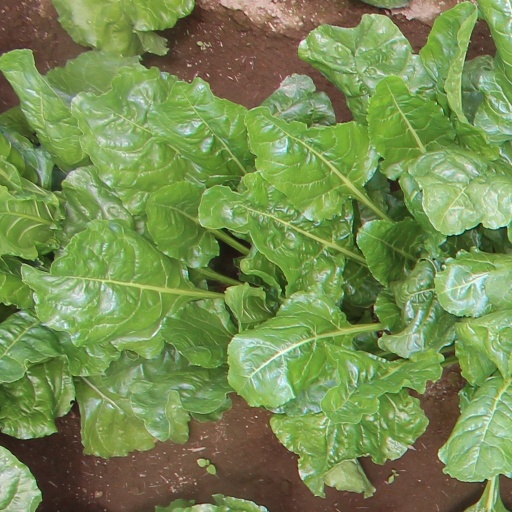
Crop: sugar beet